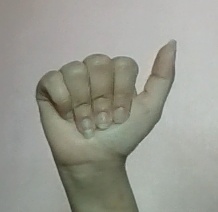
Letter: dhad